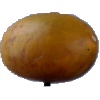
Label: Cucumber Ripe 2